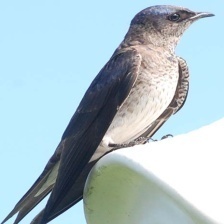
Species: PURPLE MARTIN
Scientific name: PROGNE SUBIS